Mackay Court House and Police Station

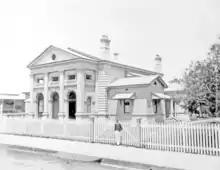
Court House (now Police Station), Mackay, c 1890

A police watch house was built in Mackay in 1865 at the northern end of the current site and a Police Magistrate was appointed to serve the district. In 1872 a simple timber courthouse with a shingled roof was constructed. It was built near the Customs House rather than the police facilities and was inadequate from the beginning. A new courthouse was built in 1873 to the south of the lock-up and was soon extended, reflecting the speed with which the area was developing. A police station was constructed in 1878–1879 comprising cells and barracks.